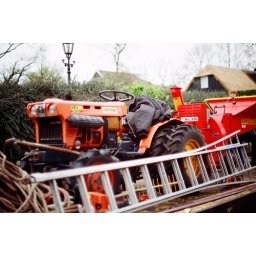
Giethoorn boat trip 4.8 x chilly sheep picnic in the car